183A Toll Road

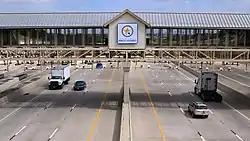
183A Toll Road Park Street mainline toll plaza

If a TxTag holder (or customer of any other acceptable toll-tag) has a TxTag account with a negative balance, Municipal Services Bureau (MSB) will mail a separate bill with a higher fee.